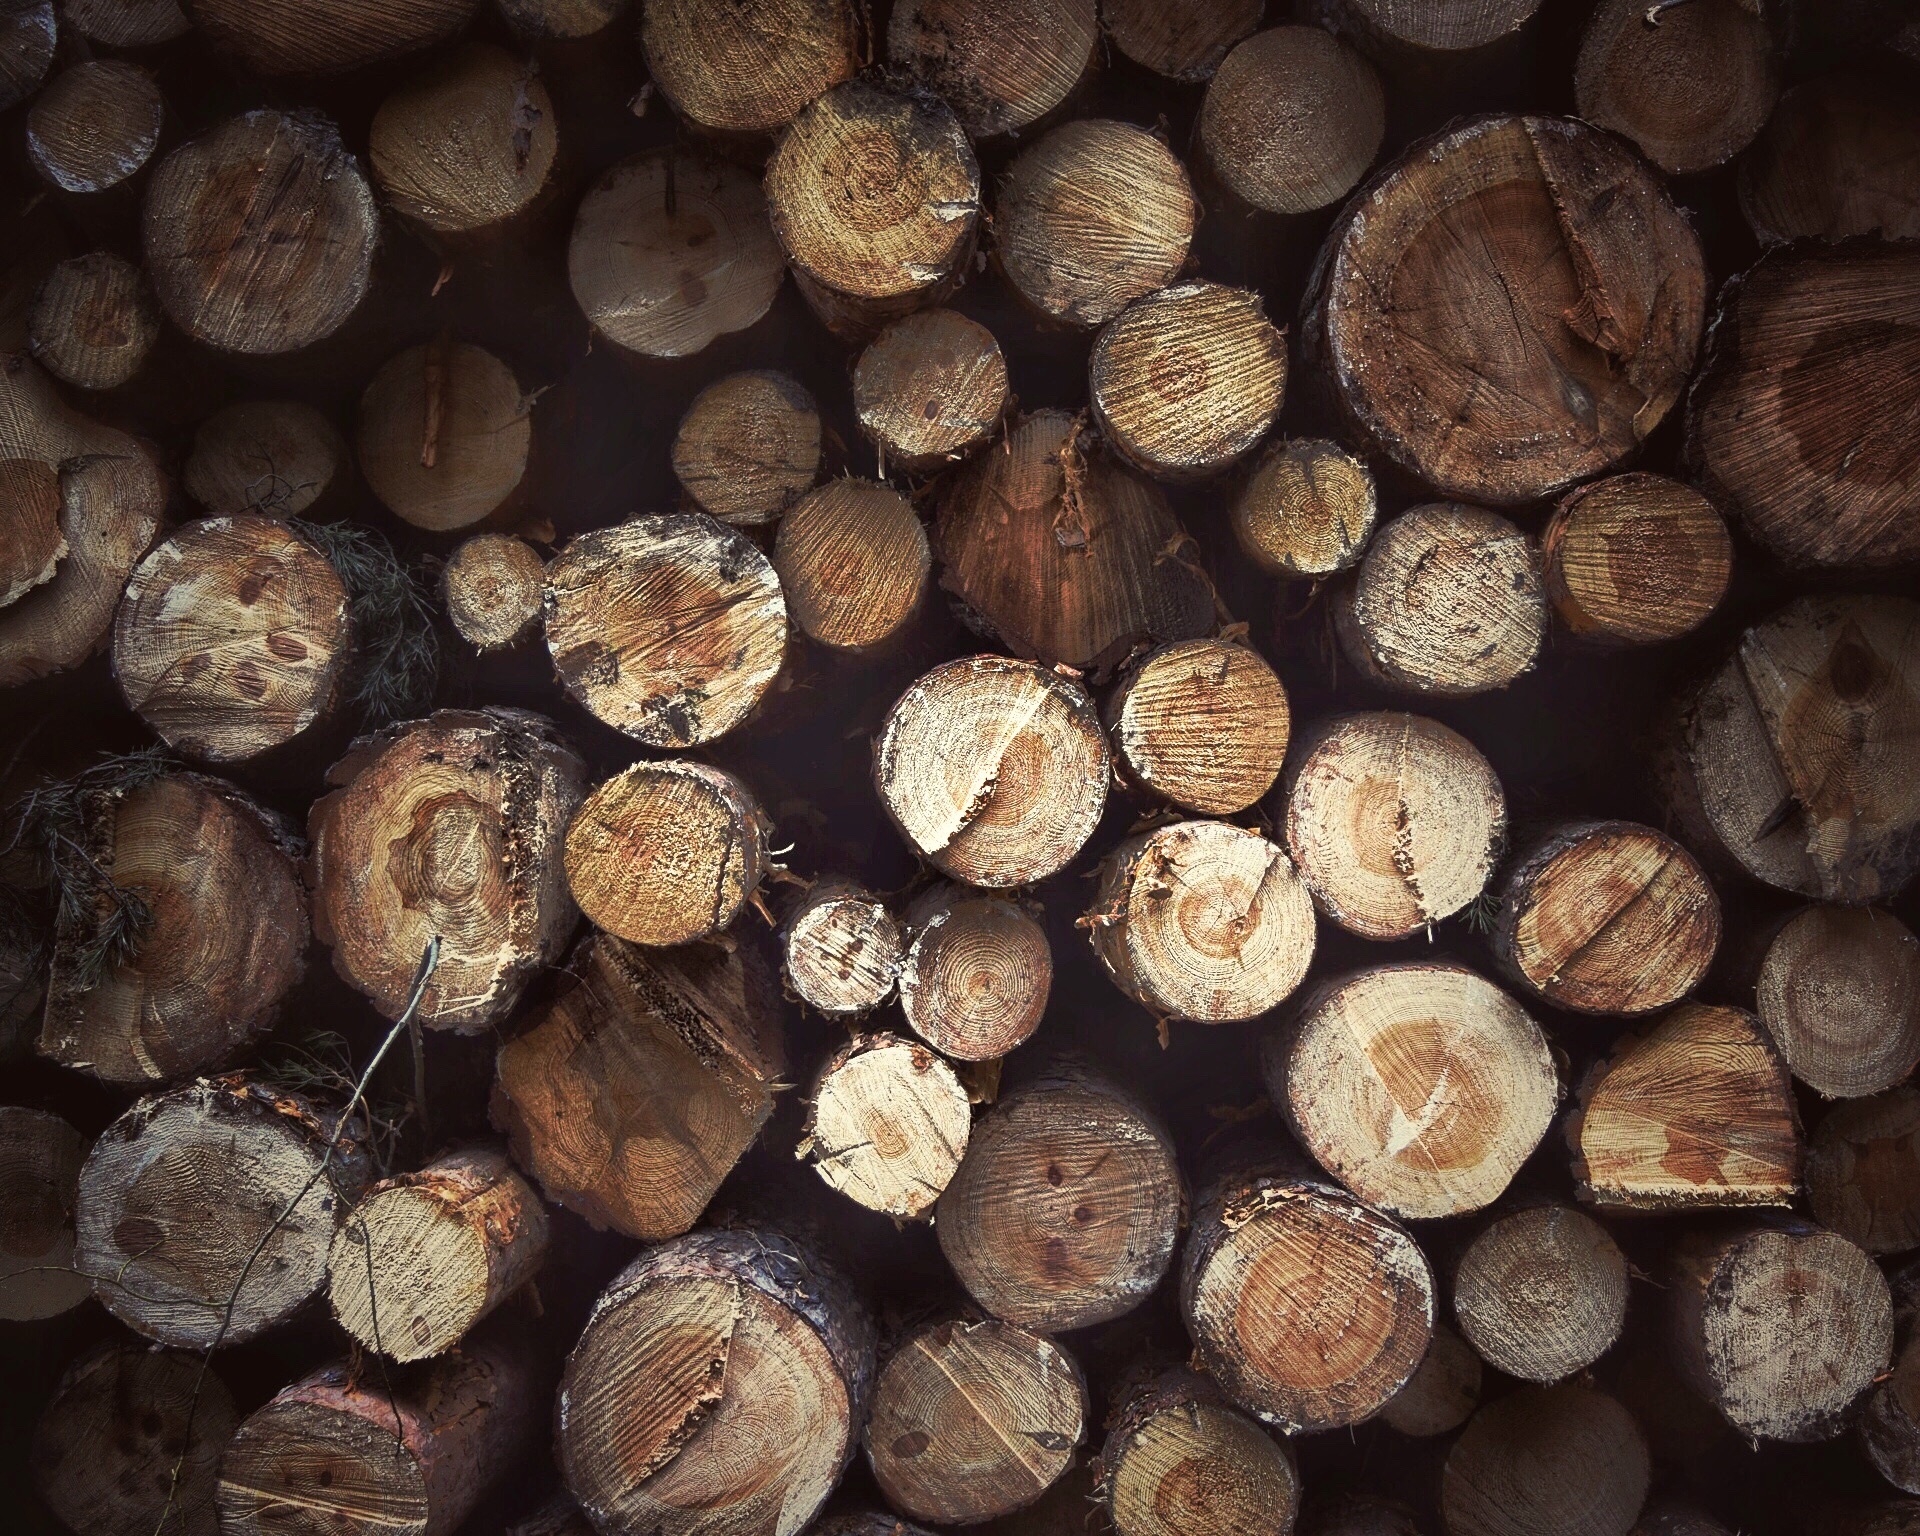
wood, trunk, food, produce, close up, coconut, logs, many, shiitake